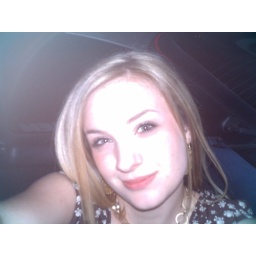
drunk in the car on the way home from the casino